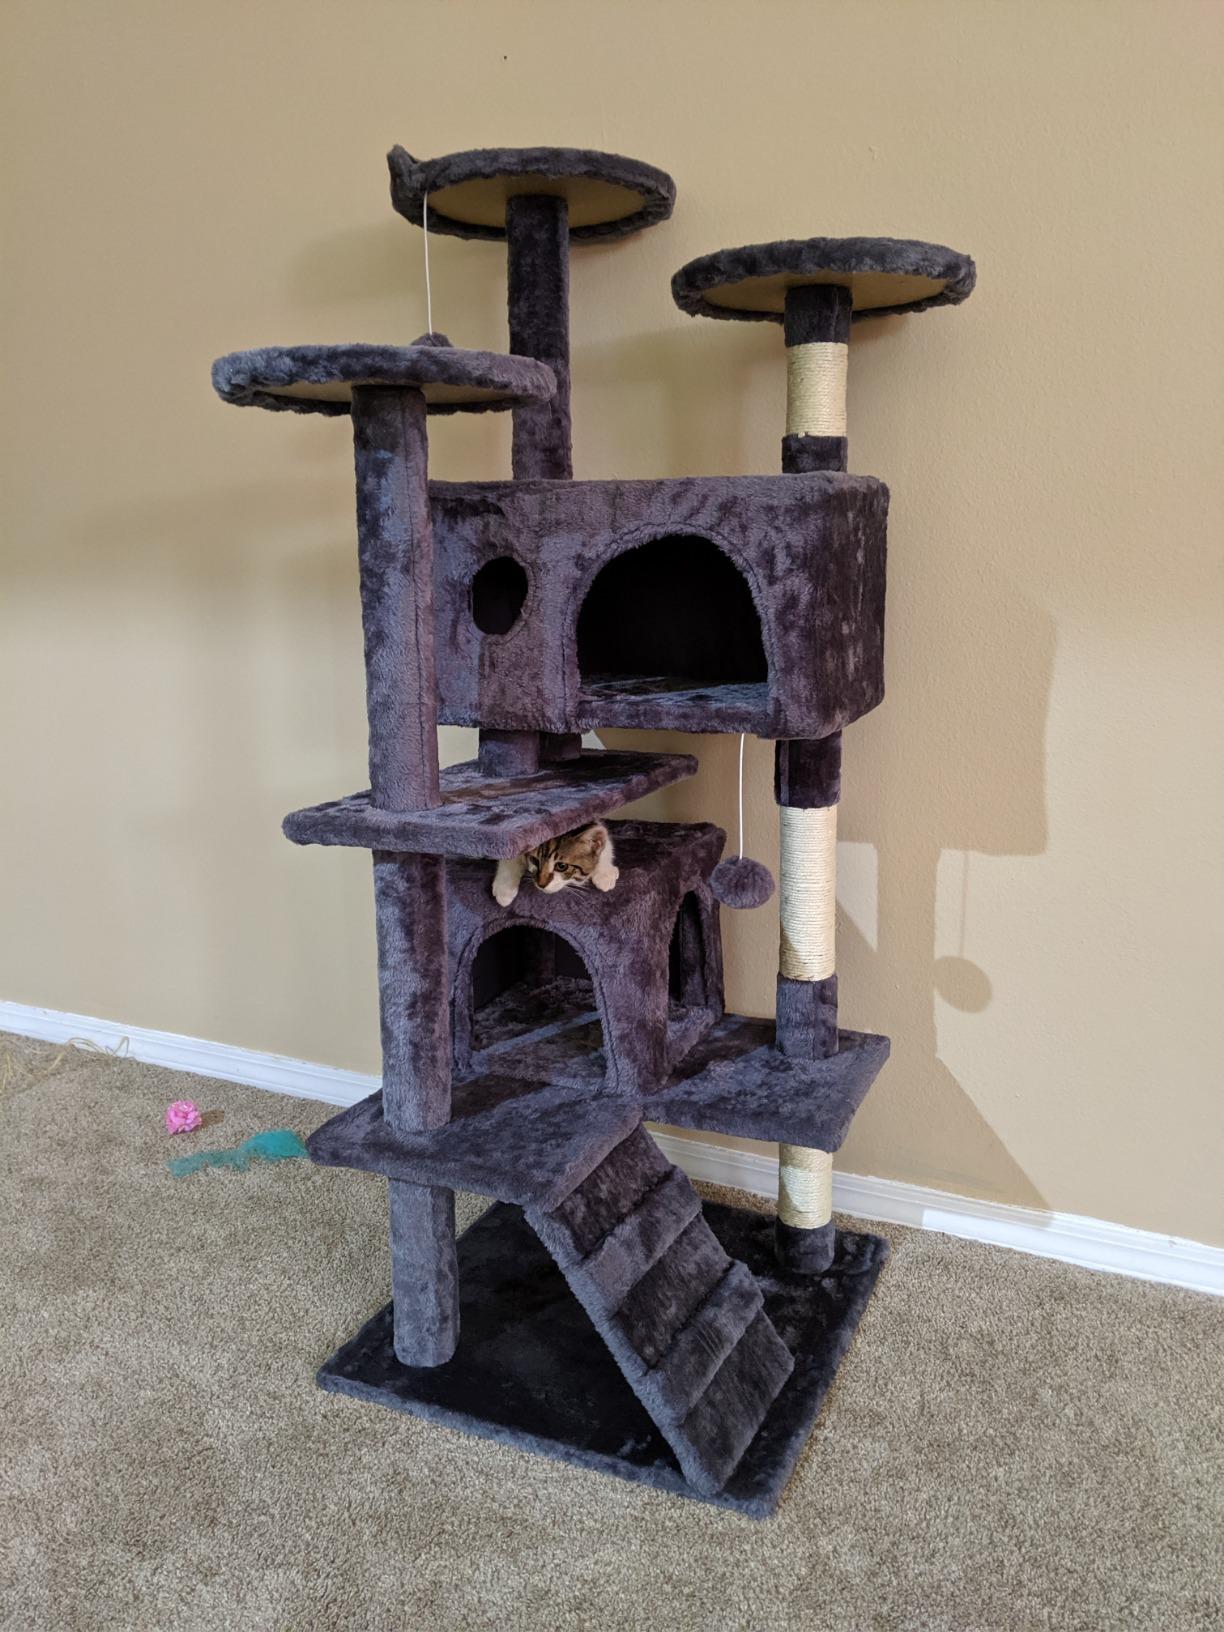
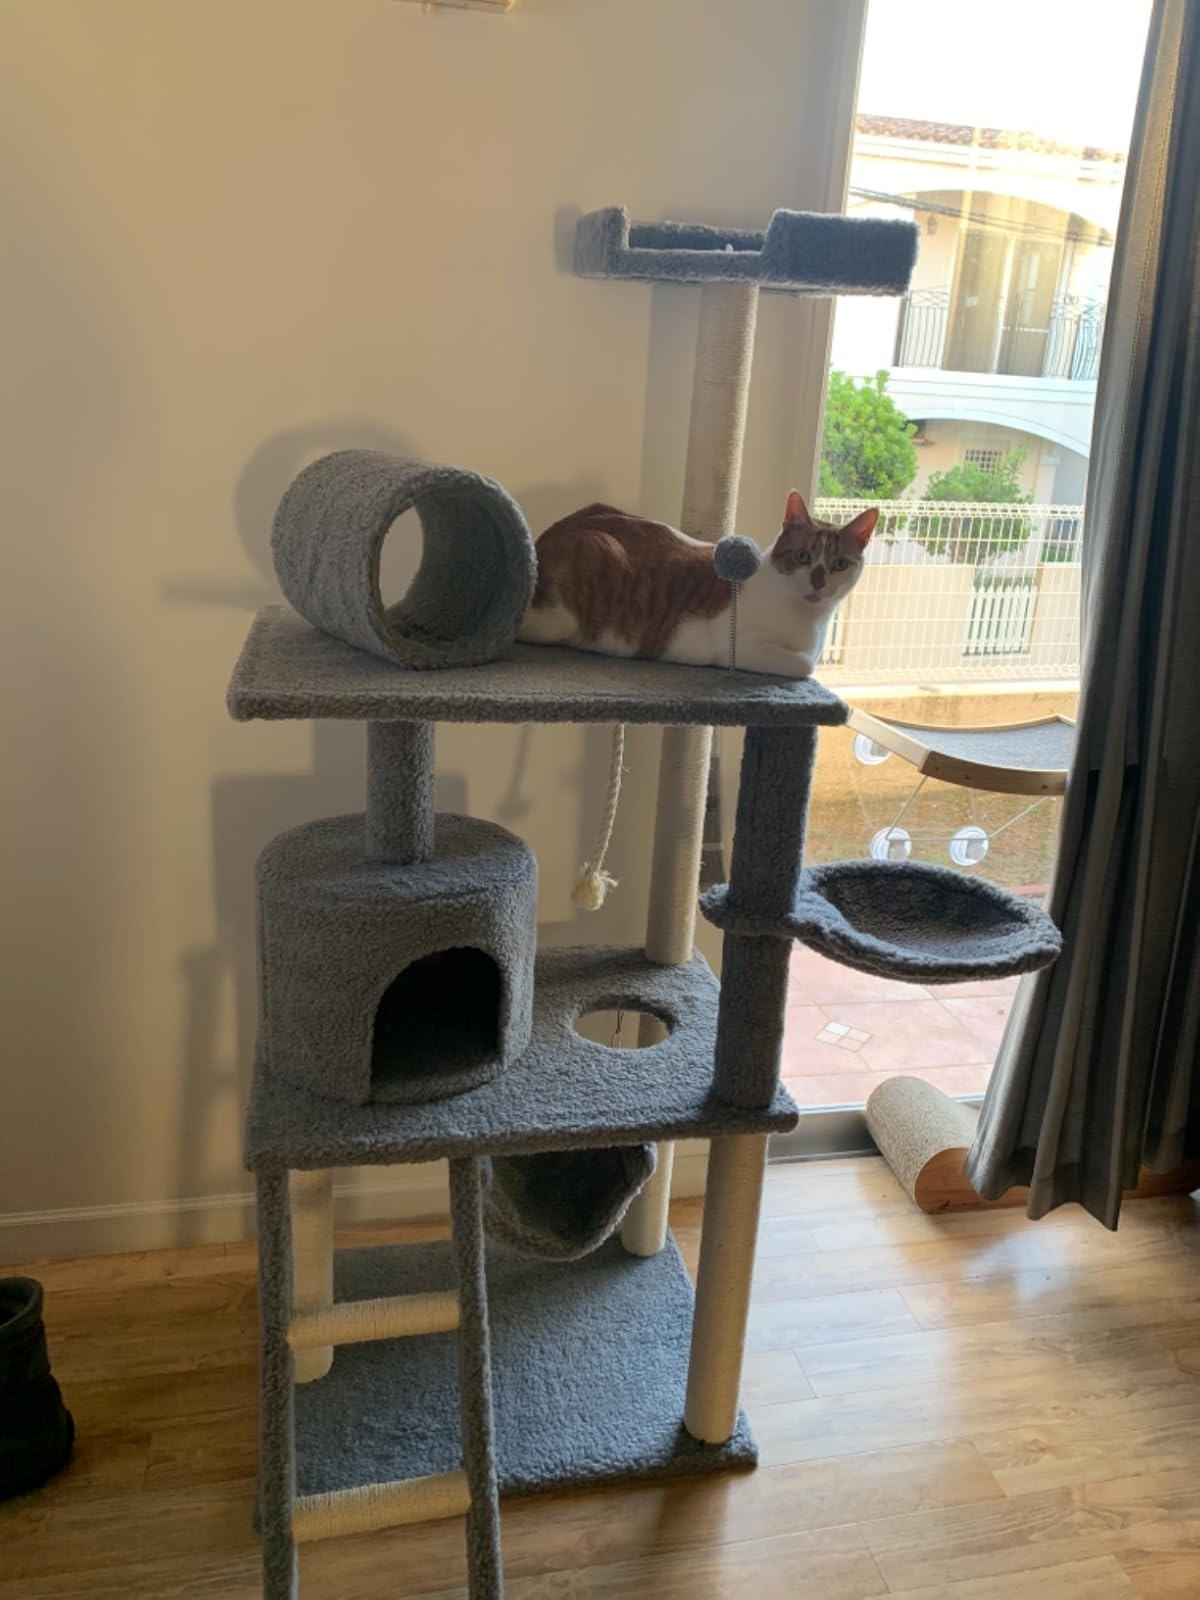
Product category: items_cat tree
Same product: no